Dick Poole (rugby league)

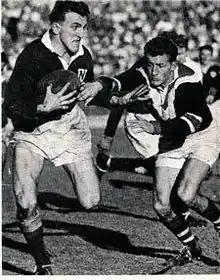
Poole in action

Poole first represented New South Wales in 1954. Following his Kangaroo Tour appearances of 1957 he was selected as captain-coach of New South Wales in 1957.